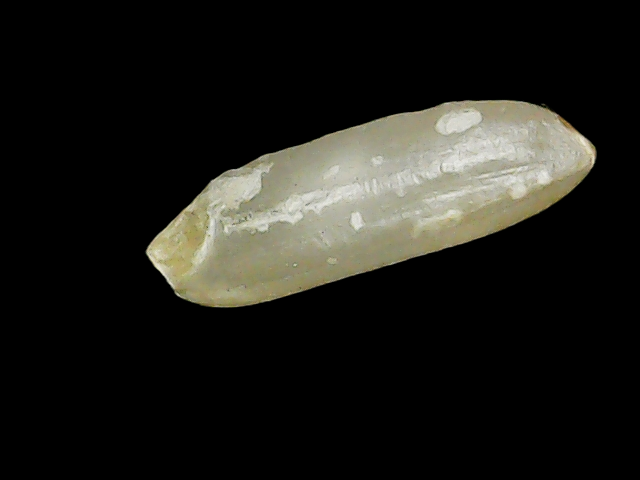
Rice variety: Binadhan11